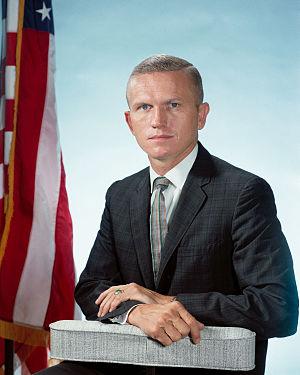
Frank Borman, né le 14 mars 1928 à Gary dans l'Indiana, est un militaire, pilote d'essai, astronaute et homme d'affaires américain.